Battle of Bladensburg

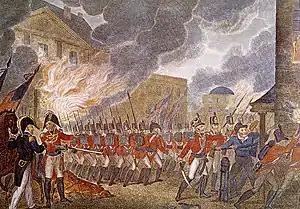
Burning of Washington, August 24, 1814.

The hasty and disorganized U.S. retreat led to the battle becoming known as the "Bladensburg Races" from an 1816 poem. The battle was termed "the greatest disgrace ever dealt to American arms" and "the most humiliating episode in American history". The American militia actually fled through the streets of Washington. President James Madison and most of the rest of the federal government had been present at the battle, and had nearly been captured. They, too, fled the capital, and scattered through Maryland and Virginia. That same night the British entered Washington unopposed and set fire to many of the government buildings in what became known as the Burning of Washington.